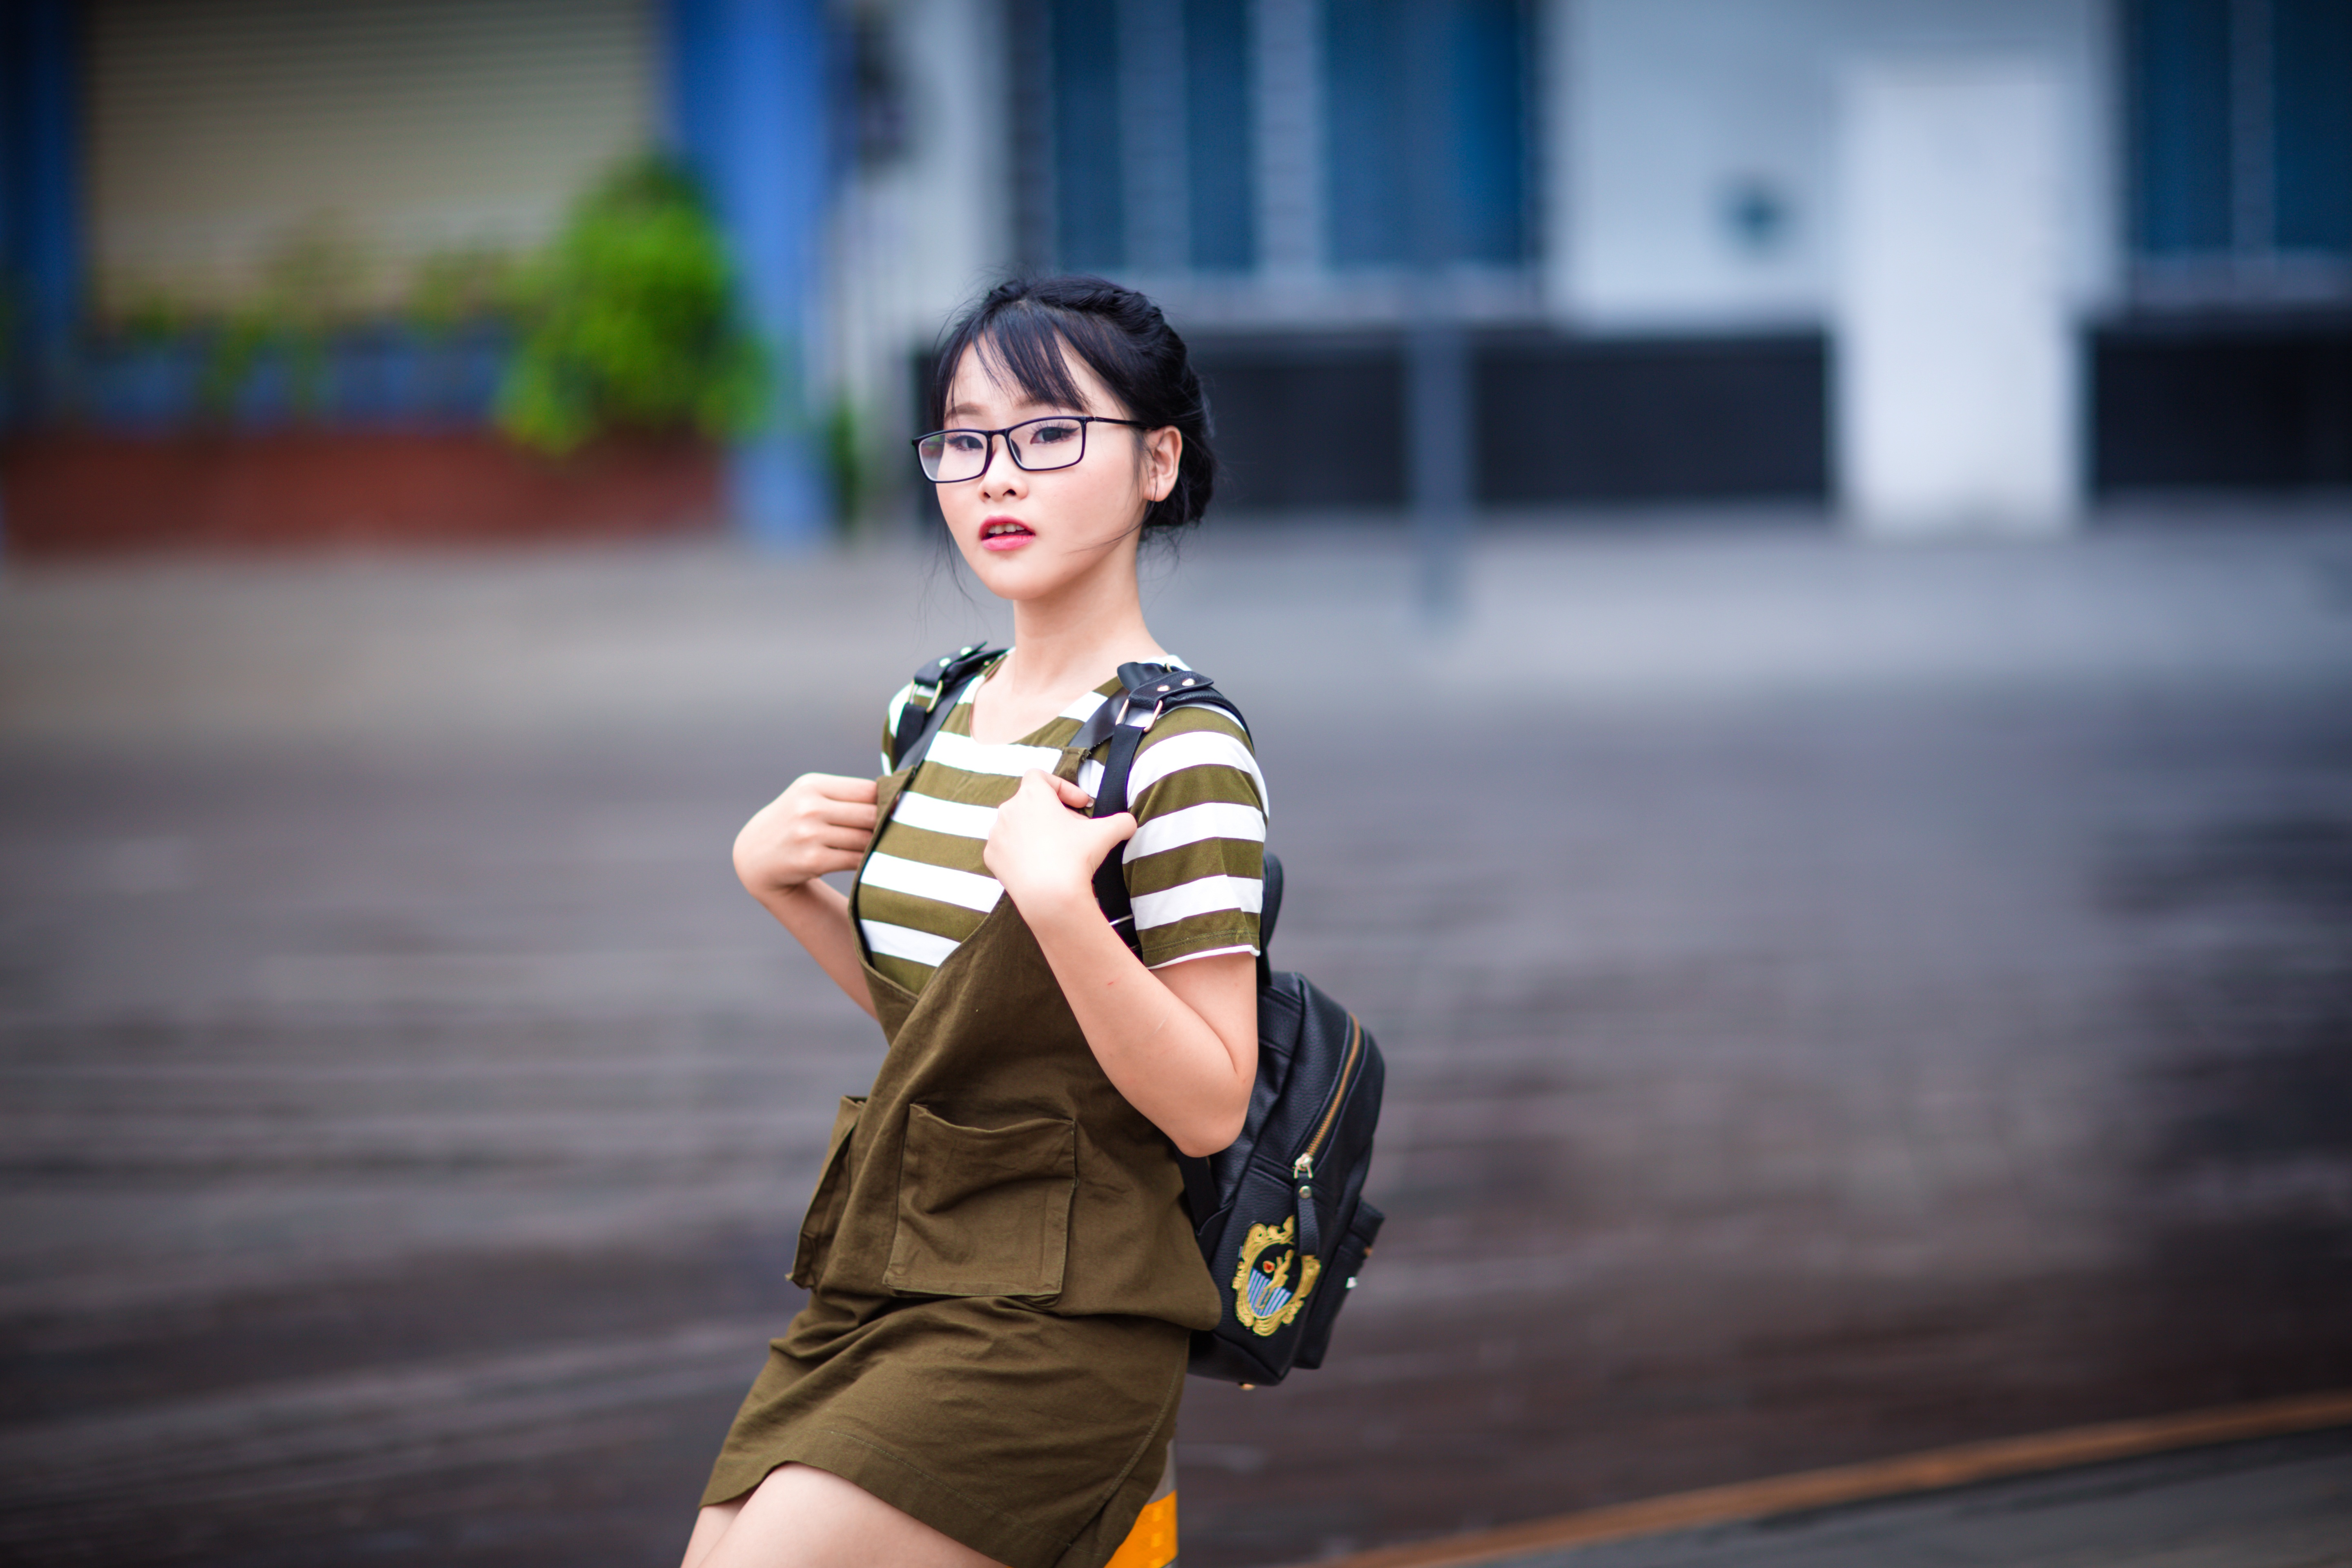
outdoor, person, girl, woman, photography, male, female, portrait, model, young, spring, color, child, fashion, blue, clothing, yellow, lady, lifestyle, photograph, beauty, photo shoot